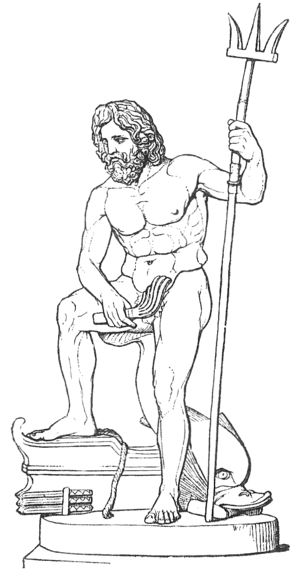
Poséidon est, dans la mythologie grecque, le dieu des mers et des océans, il a inspiré :